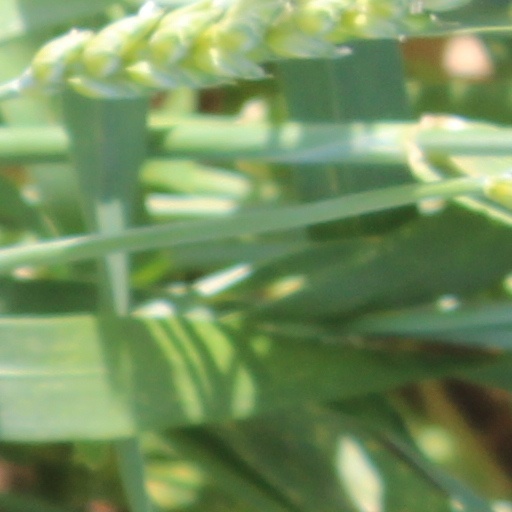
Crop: wheat